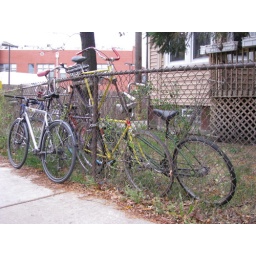
Rode past this house with a couple custom bikes in the yard. Near Milwaukee and Central Park Ave. 11_15_2008